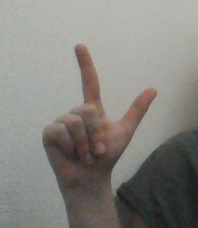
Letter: laam